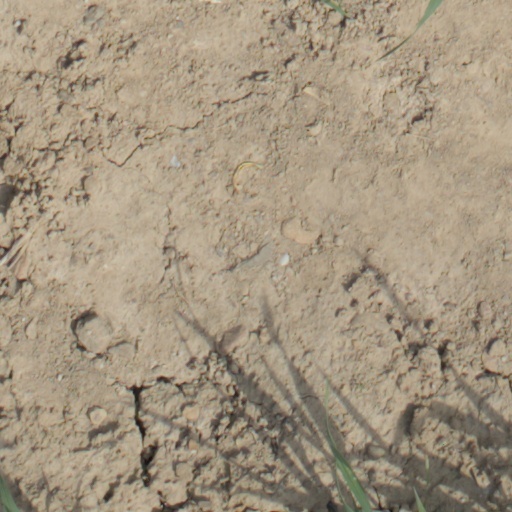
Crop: wheat